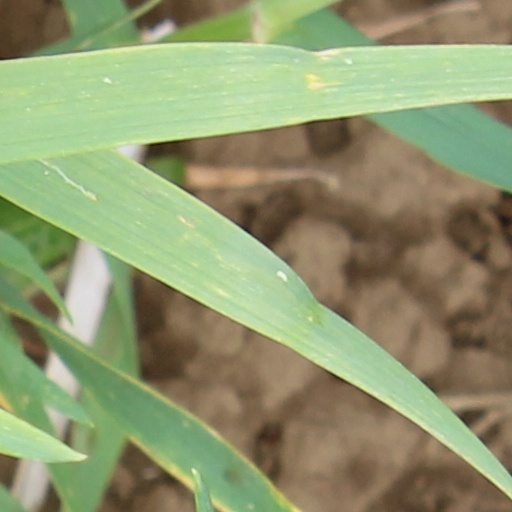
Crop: wheat